Seamus Blackley

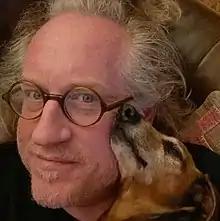
Blackley and (pet) Charles in 2021

Jonathan "Seamus" Blackley (born 1968) is an American video game designer and former agent with Creative Artists Agency representing video game creators. He is best known for creating and designing the original Xbox in 2001.